Joseph Duclos

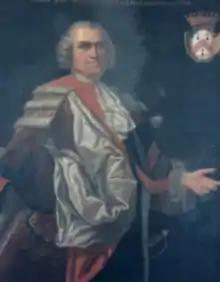
Jean Duclos, Father of Joseph Duclos

Joseph Duclos de Bouillas, born in 1719 in Toulouse and died in 1764, was a French merchant and trader of the Age of Enlightenment. He is also the founder of the Royal Manufactory of Lectoure.